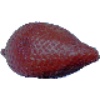
Label: salak